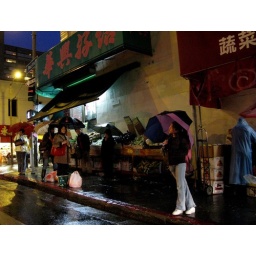
in the pissing rain out the car window